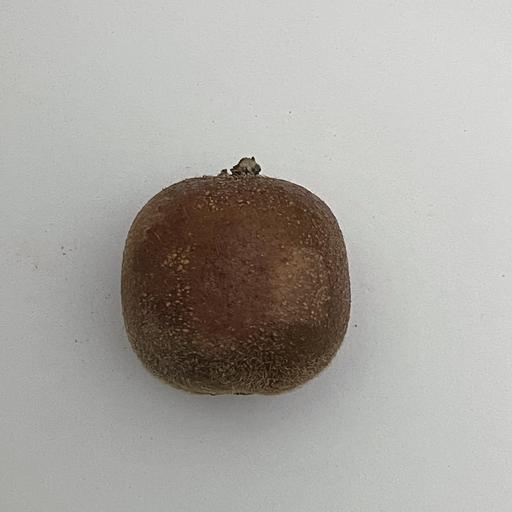
Crop type: Kiwi